Presidency of George H. W. Bush

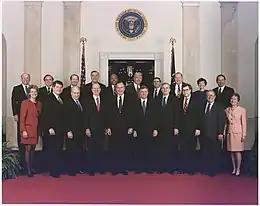
President George H. W. Bush and his cabinet in 1992

Bush's first major appointment was that of James Baker as Secretary of State; Baker was Bush's closest friend and had served as Reagan's White House Chief of Staff. Bush's first pick for Defense Secretary, John Tower, was rejected by the Senate, becoming the first cabinet nominee of an incoming president to be rejected. Leadership of the Department of Defense instead went to Dick Cheney, who had previously served as Gerald Ford's Chief of Staff and would later serve as vice president under George W. Bush. Kemp joined the administration as Secretary of Housing and Urban Development, while Elizabeth Dole, the wife of Bob Dole and a former Secretary of Transportation, became the Secretary of Labor under Bush. Bush retained several Reagan officials, including Secretary of the Treasury Nicholas F. Brady, Attorney General Dick Thornburgh, and Secretary of Education Lauro Cavazos.